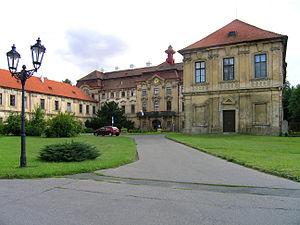
Měšice est une commune du district de Prague-Est, dans la région de Bohême-Centrale, en République tchèque. Sa population s'élevait à 1 957 habitants en 2020.